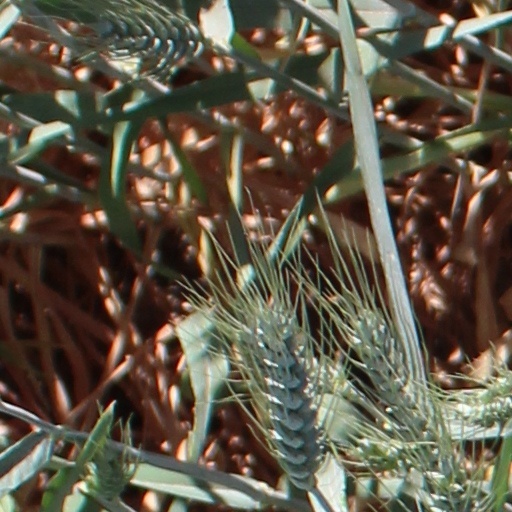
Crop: wheat